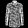
Label: Shirt